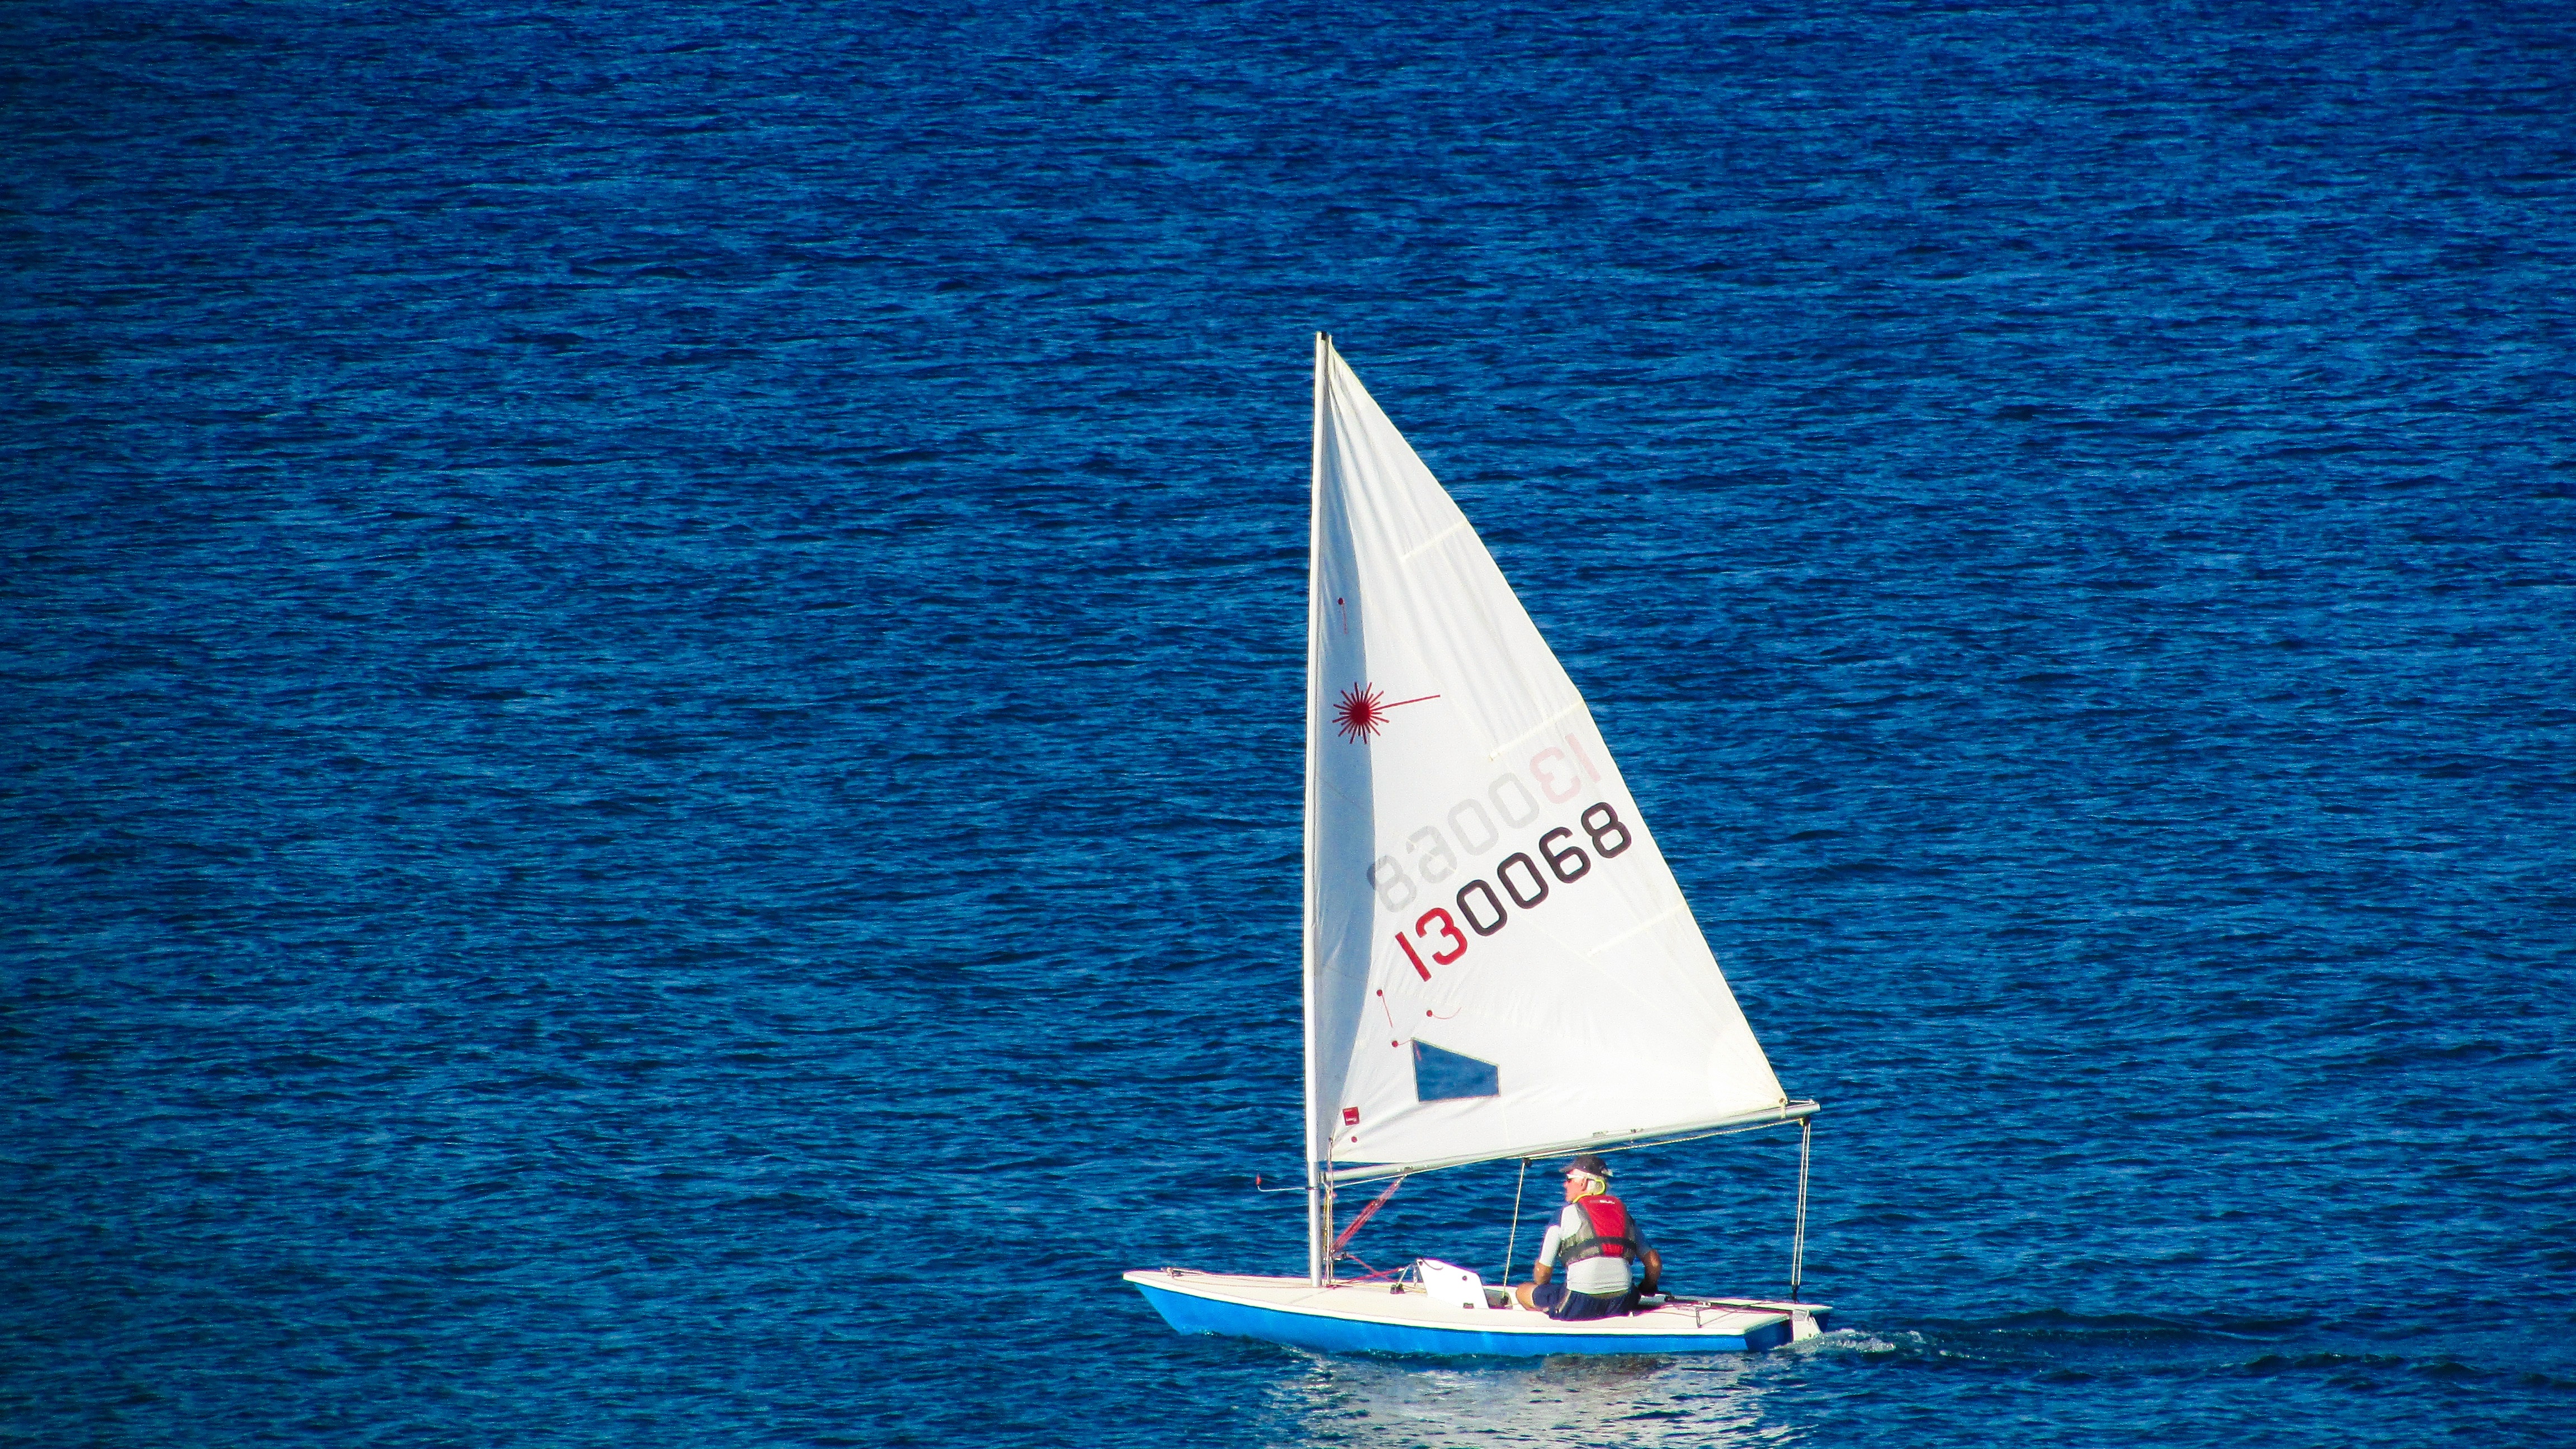
sea, sport, boat, ship, recreation, vehicle, mast, sailing, blue, leisure, sailboat, sail boat, relaxation, sail, watercraft, scow, sailing ship, dinghy, yacht racing, dinghy sailing, keelboat, sailboat racing, lugger